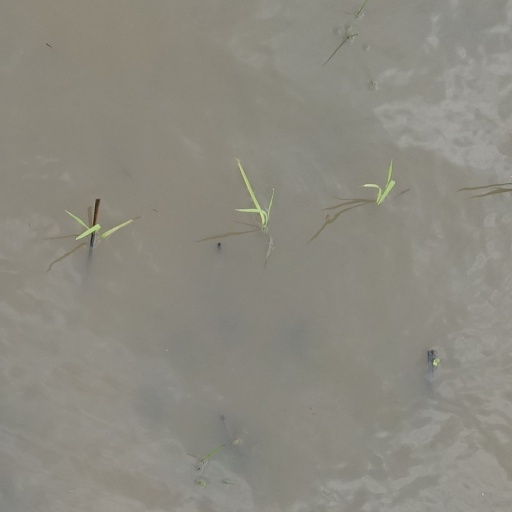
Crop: rice